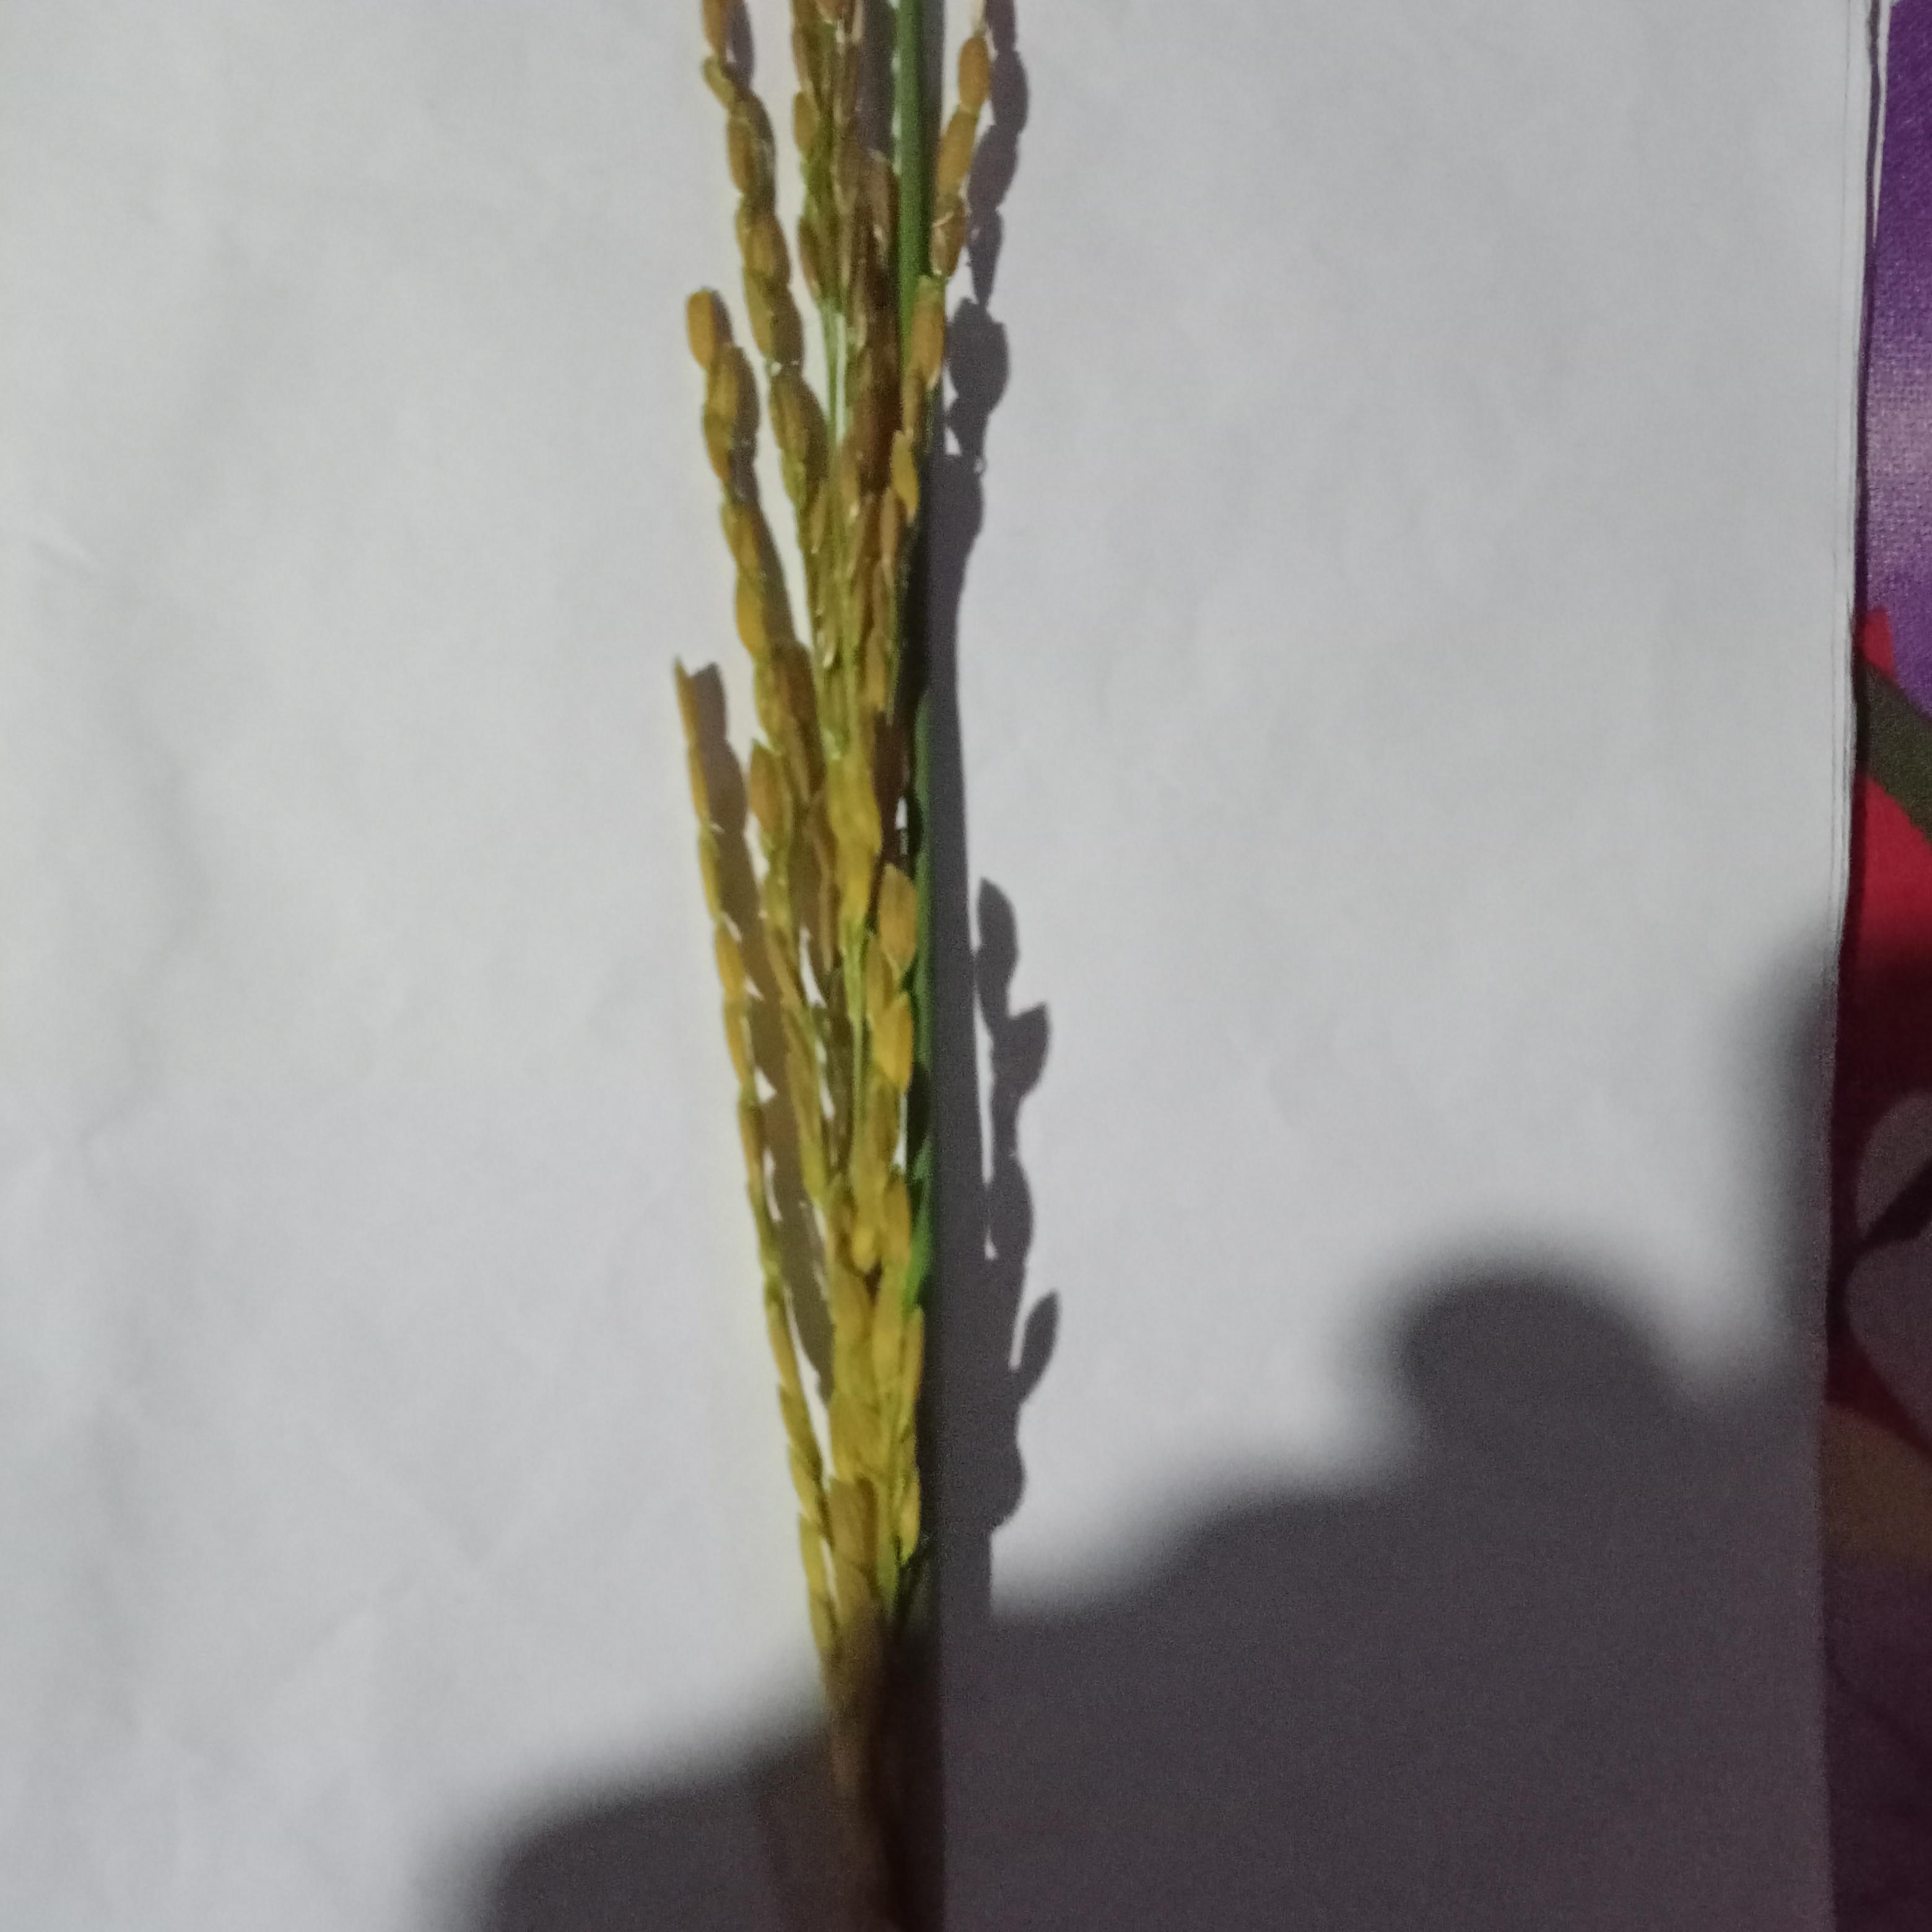
Label: Rice___Neck_Blast